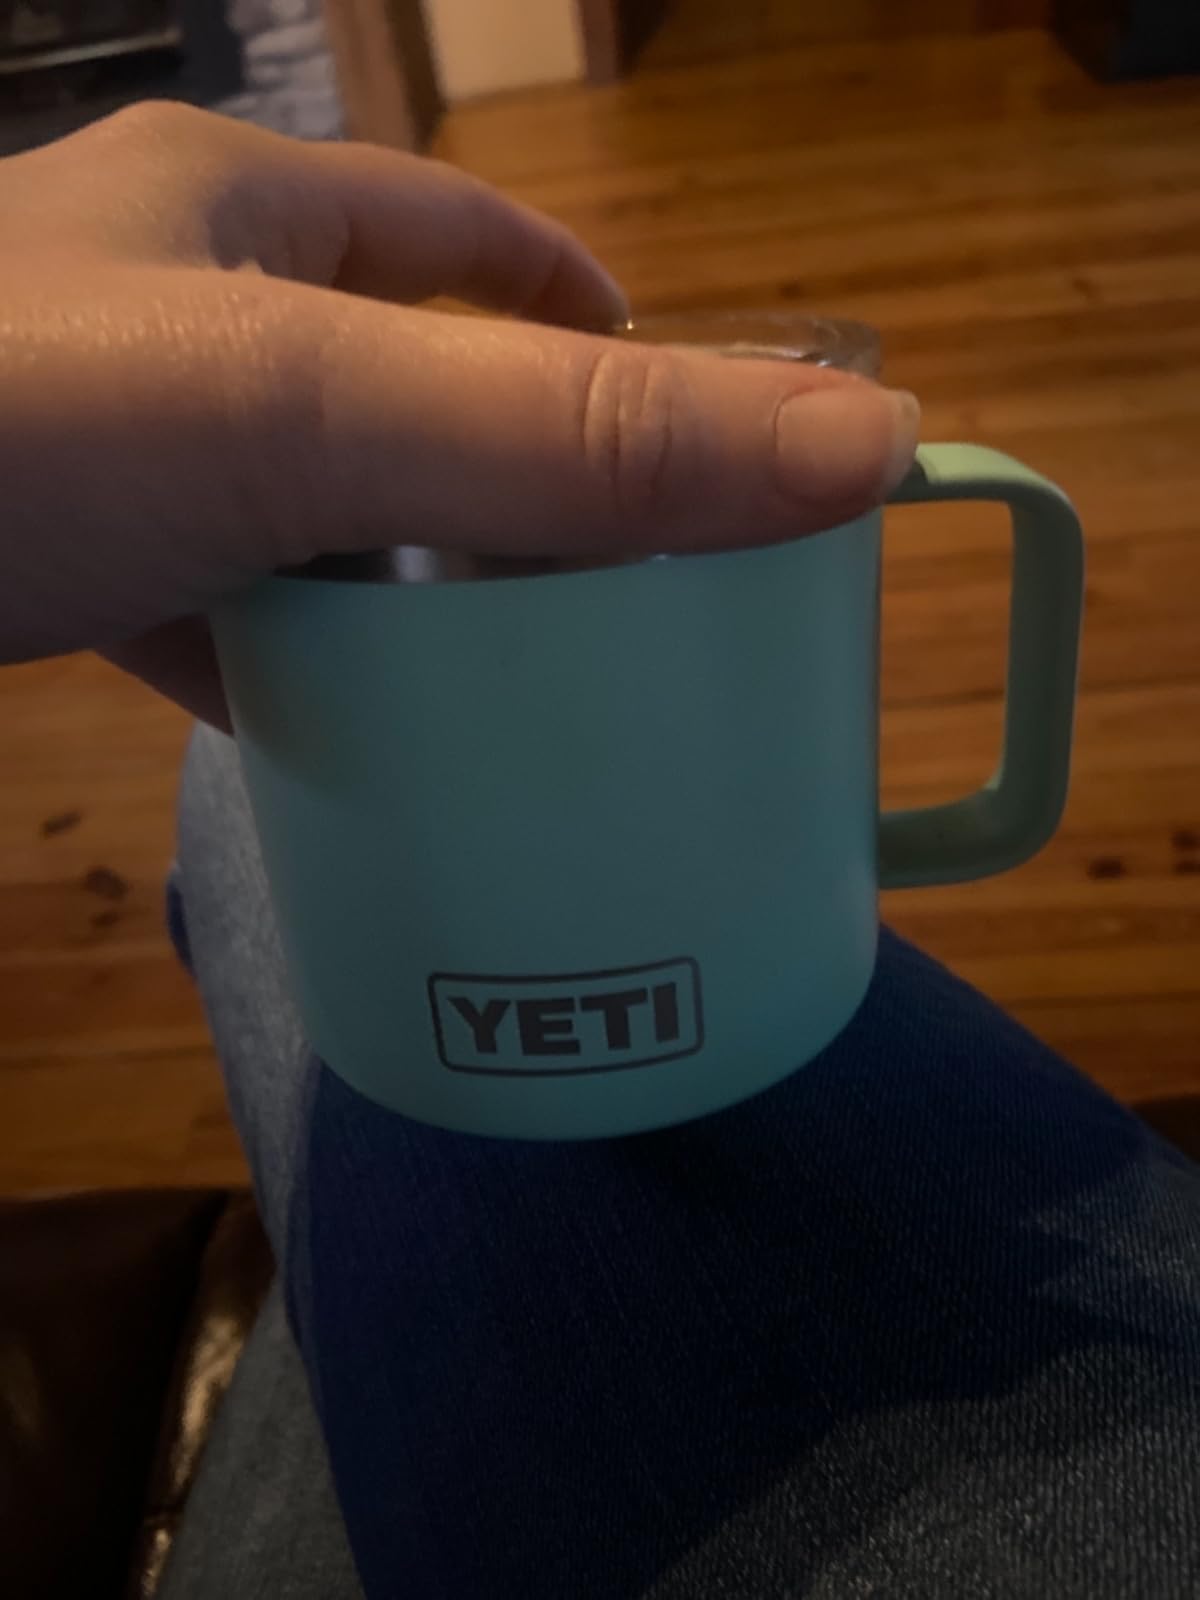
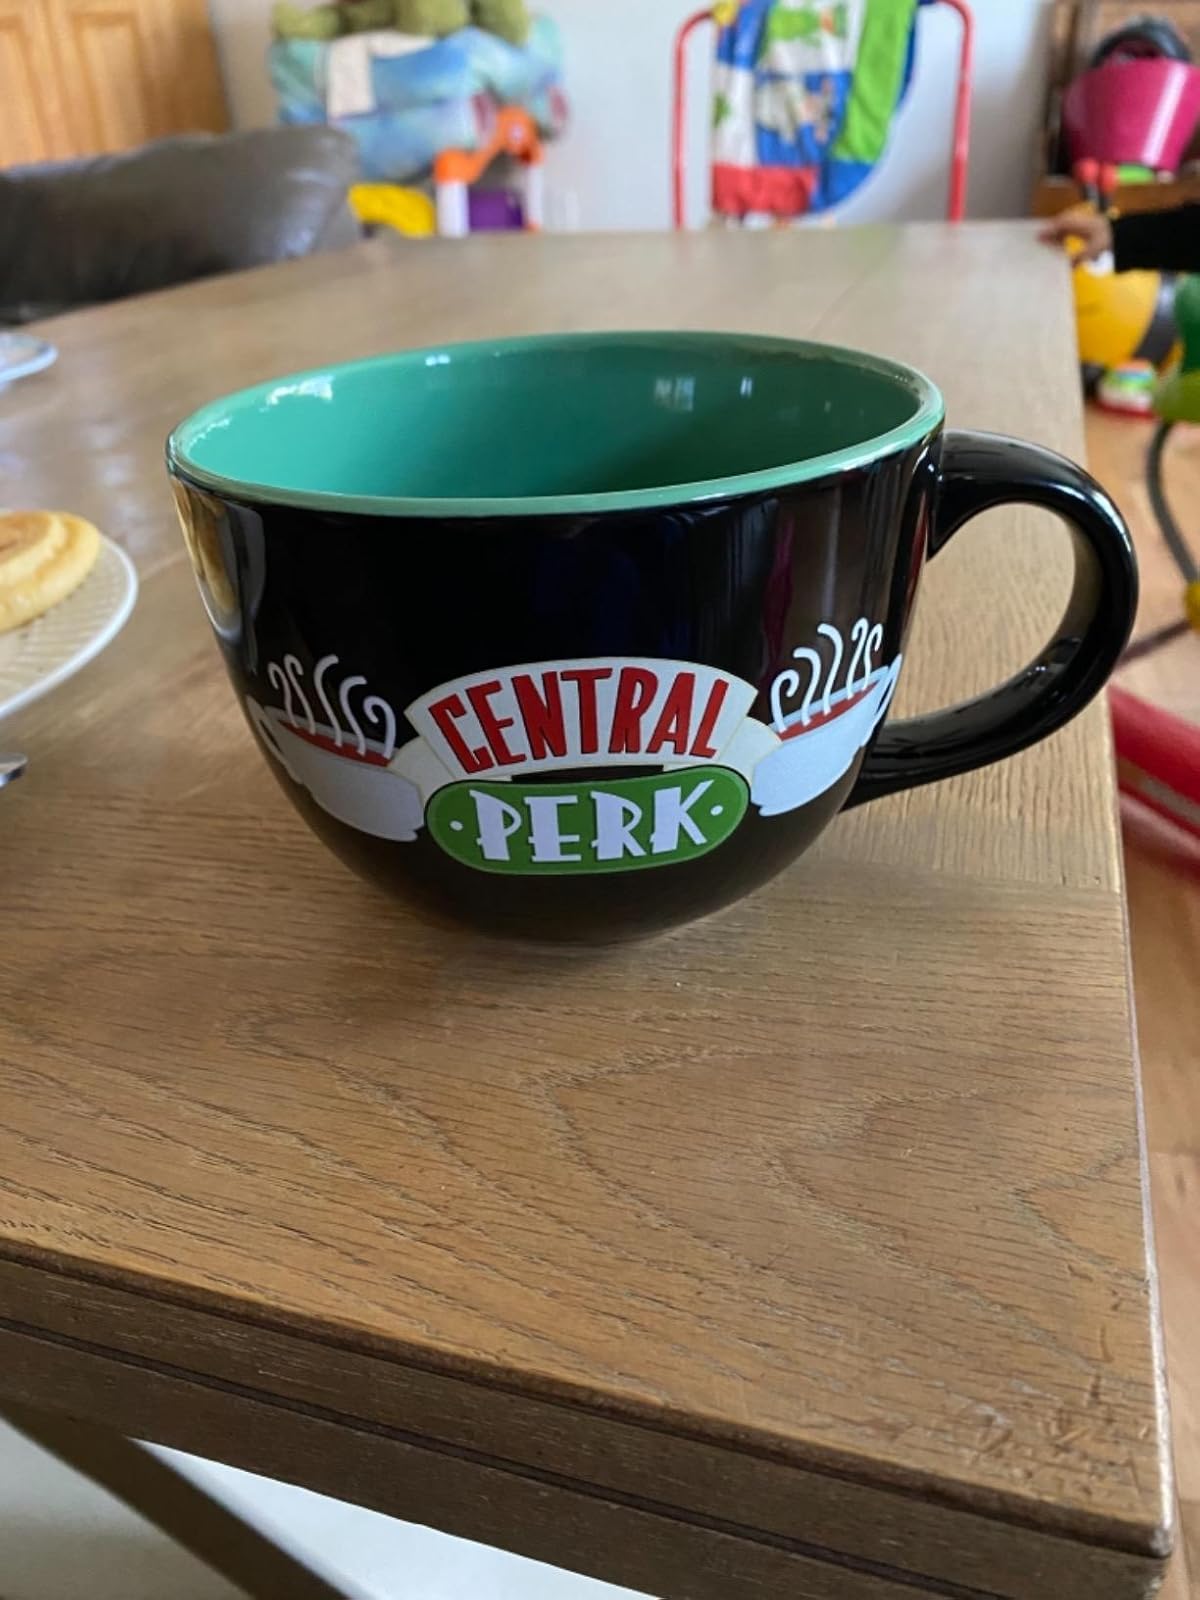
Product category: items_mug
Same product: no